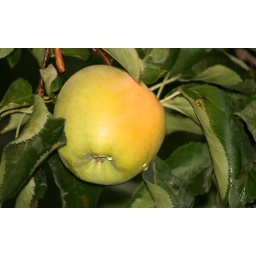
Apples, pears, cherries, apricots, peaches and other tree fruit are grown in the Pasco area.